Tourism in China

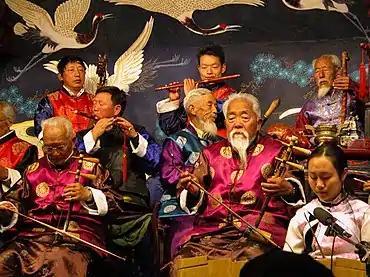
Nakhi "dongjing" musicians in Lijiang, Yunnan

In 1964, the Standing Committee of the National People's Congress approved the creation of the China Travel and Tourism Enterprise Administration (CTEA), which later became the China National Tourism Administration.